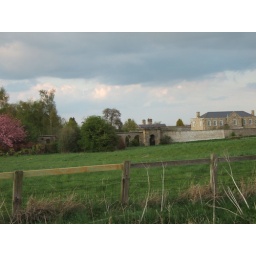
Arches of French garden, with new house in kitchen garden on right